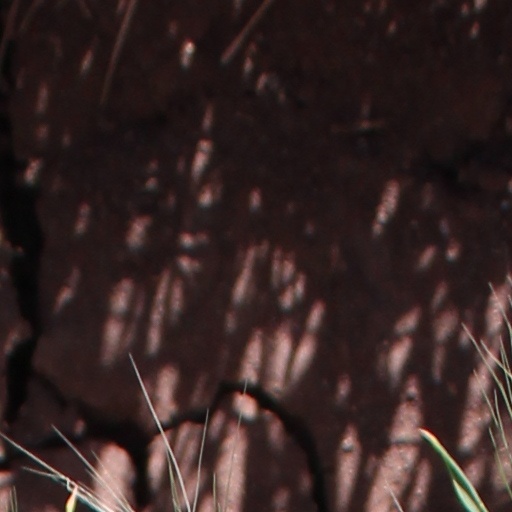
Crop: wheat